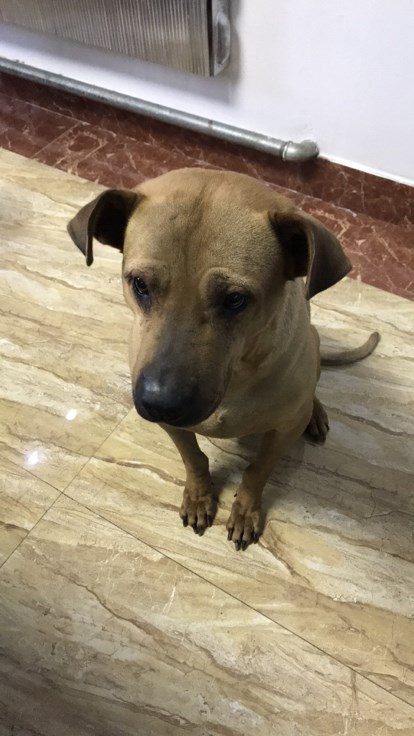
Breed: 3580-n000122-Labrador_retriever